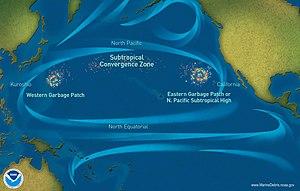
Le vortex de déchets du Pacifique nord est une zone du gyre subtropical du Pacifique nord, également connue sous le nom de gyre de déchets, soupe plastique, sixième ou septième continent, vortex d'ordures ou encore grande zone d'ordures du Pacifique. Pour les océans, le terme « continent de plastique » est également rencontré.
La notion de risque de catastrophe planétaire ou de catastrophe globale est introduite en 2008 par le philosophe Nick Bostrom pour désigner un événement futur hypothétique qui aurait le potentiel de dégrader le bien-être de la majeure partie de l'humanité, par exemple en détruisant la civilisation moderne ; il avait proposé également dès 2002 d'appeler risque existentiel un évènement qui pourrait causer l’extinction de l'humanité.